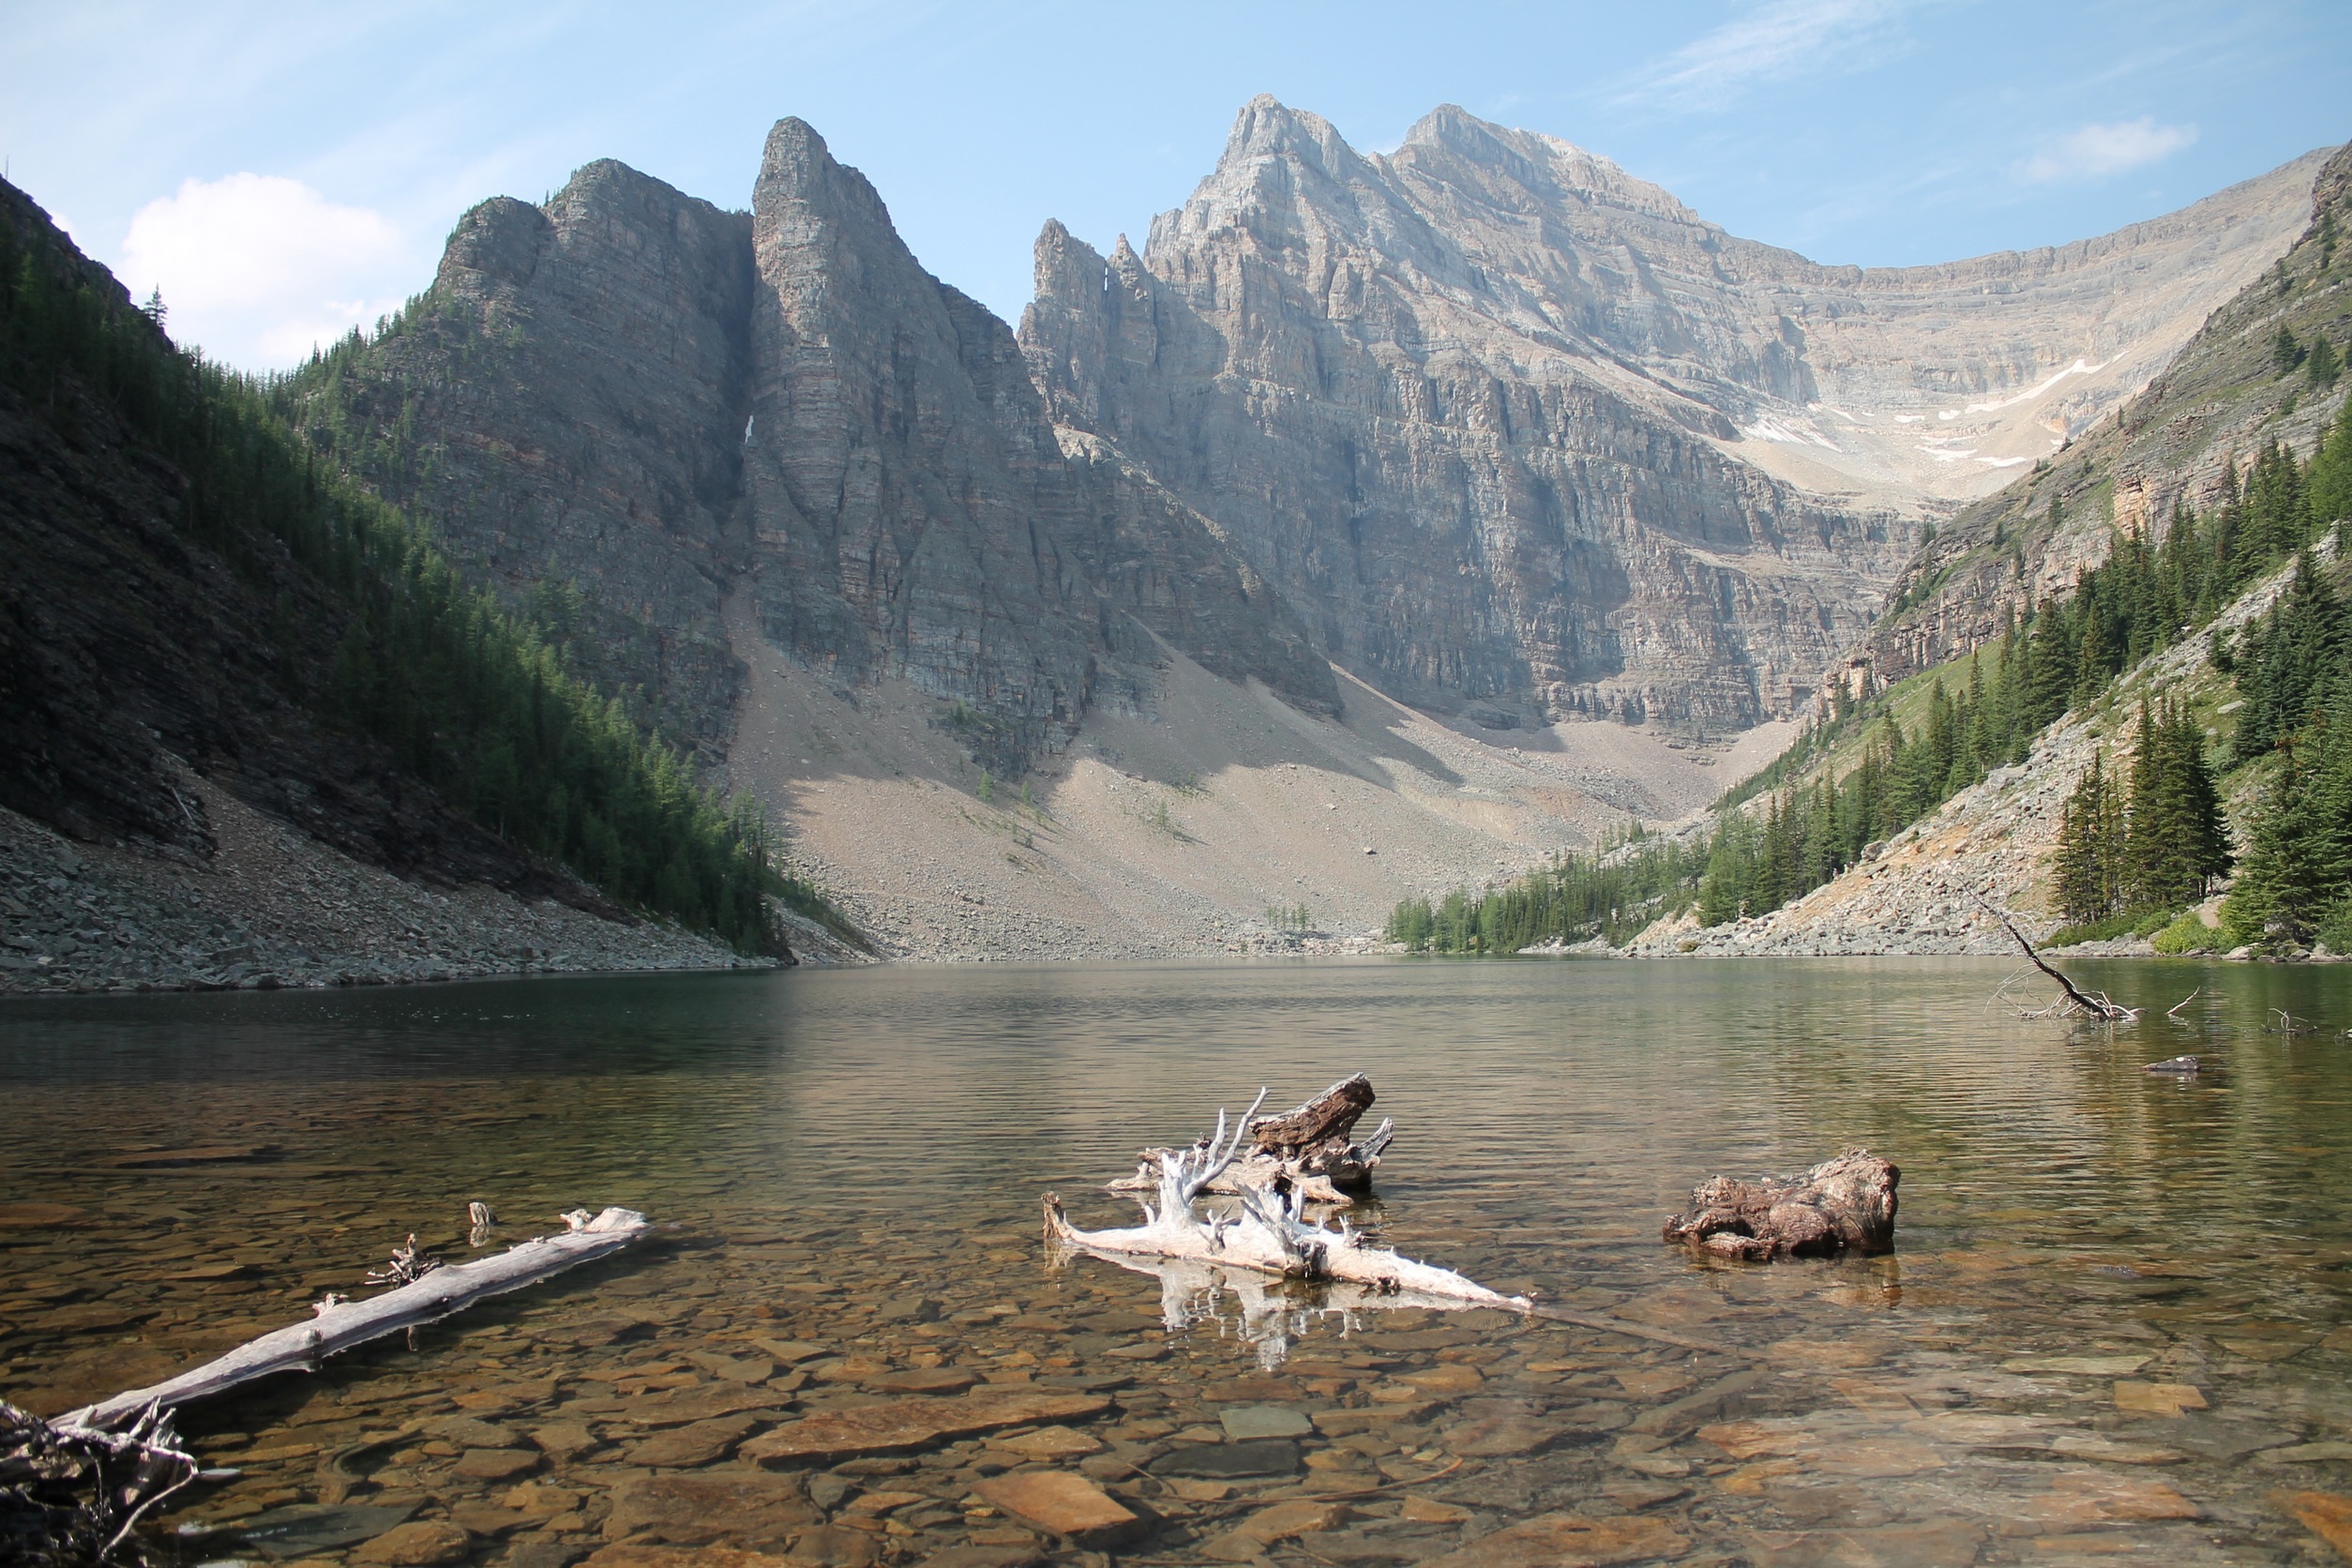
landscape, water, nature, forest, outdoor, rock, wilderness, mountain, sky, lake, view, river, valley, mountain range, summer, vacation, travel, environment, spring, green, reflection, tranquil, scenery, blue, fjord, tourism, season, sunny, clouds, mountains, scene, loch, destination, landform, mountainous landforms